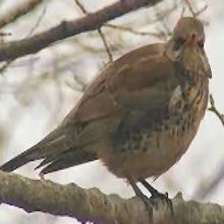
Species: BAIKAL TEAL
Scientific name: ANAS FORMOSA
ImageNet parent category: drake